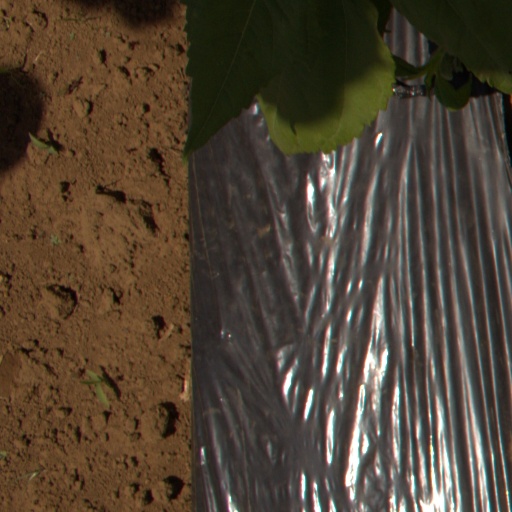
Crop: Jerusalem artichoke